Monorail

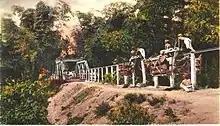
Monorail in the Grobogan area (north of Purwodadi)

Switching in monorail systems varies by design and technology. One of the earliest systems, the Wuppertal Suspension Railway in Germany, uses vehicles suspended beneath a single elevated rail, with steel wheels running on top. Due to the design of the cars, switching required a complex rotating mechanism that physically turned the track structure. As a result, the system operates without bypasses or spur lines with a loop at either end to turn trains around.